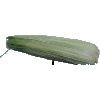
Label: Corn Husk 1